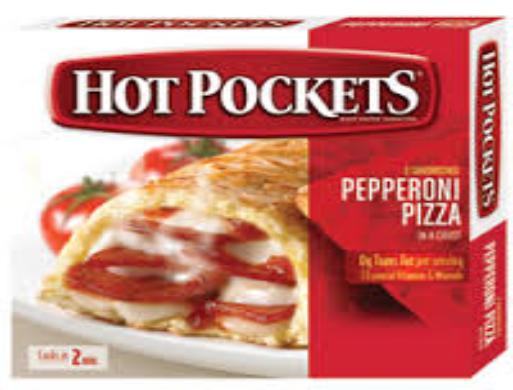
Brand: Hot Pockets
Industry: Food